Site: brandenburg
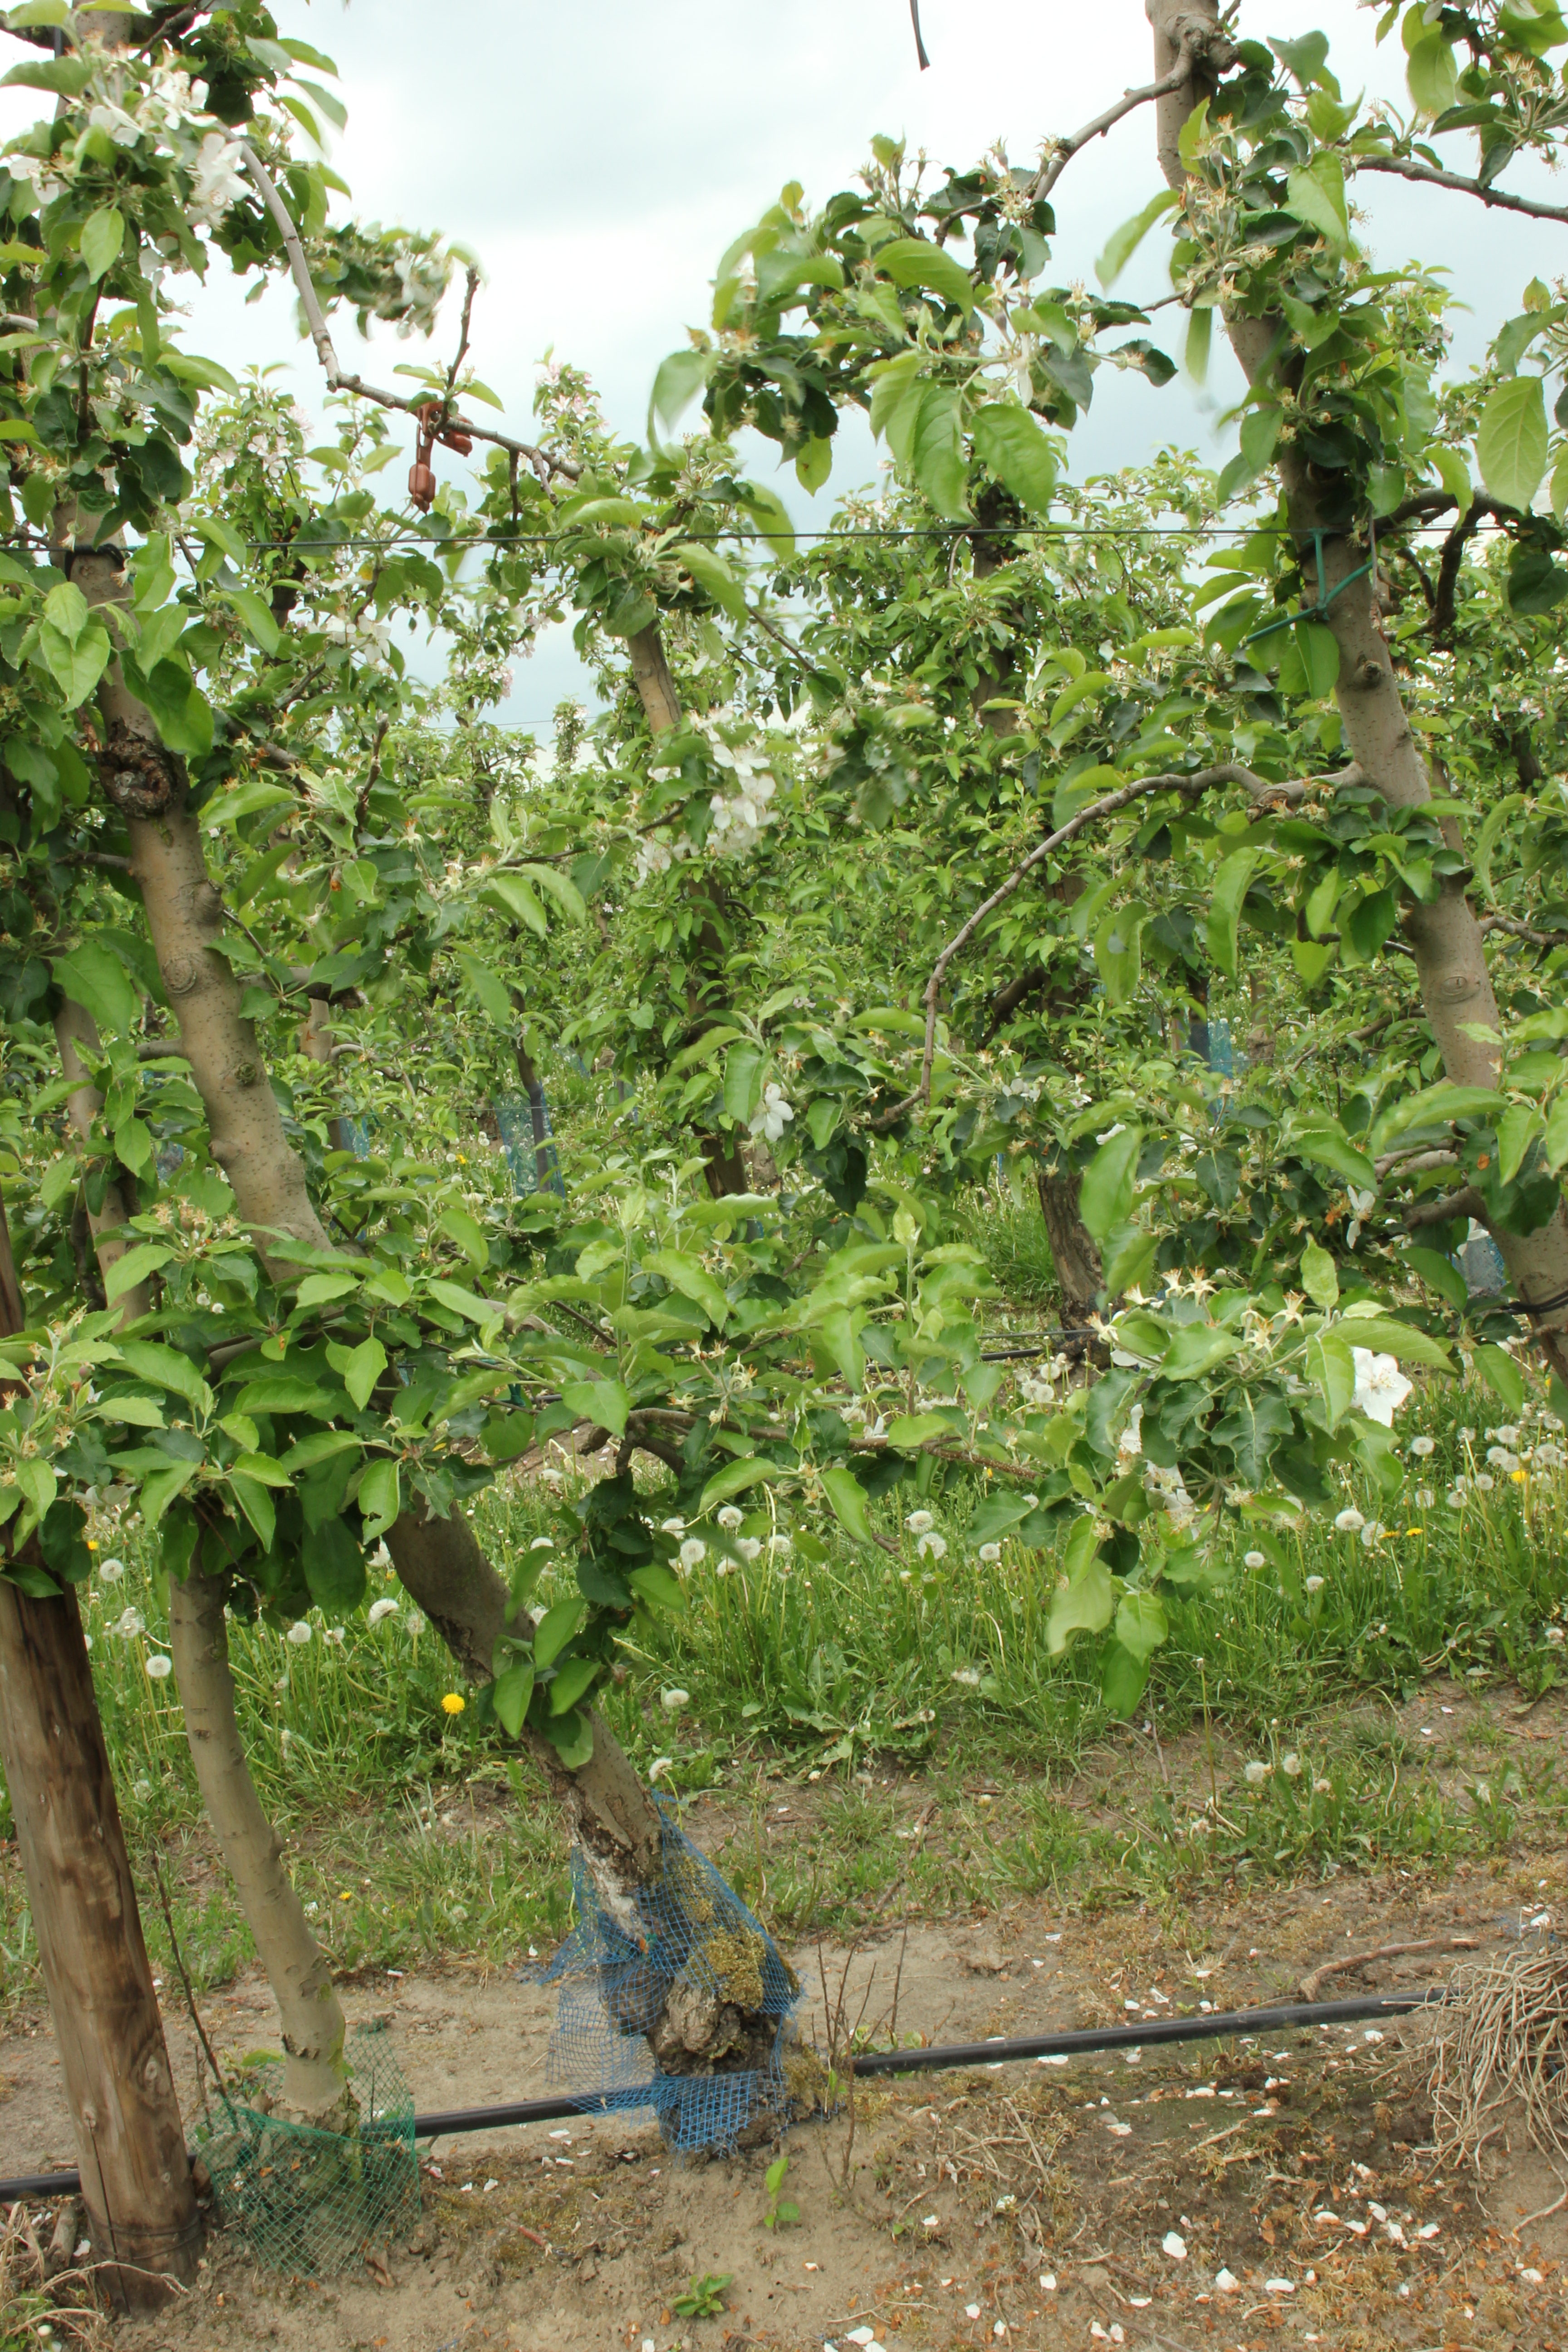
Growth stage (BBCH 67): Flowering